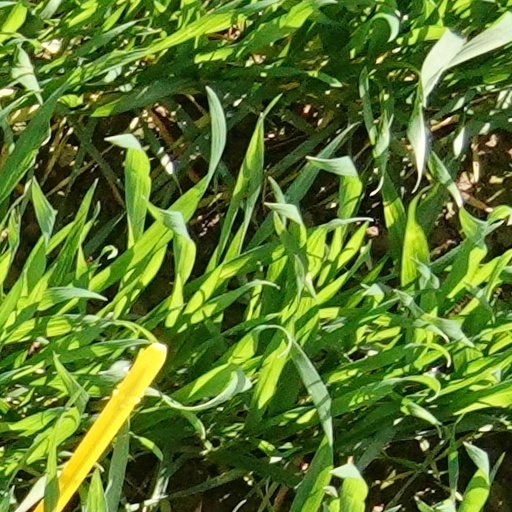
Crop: wheat